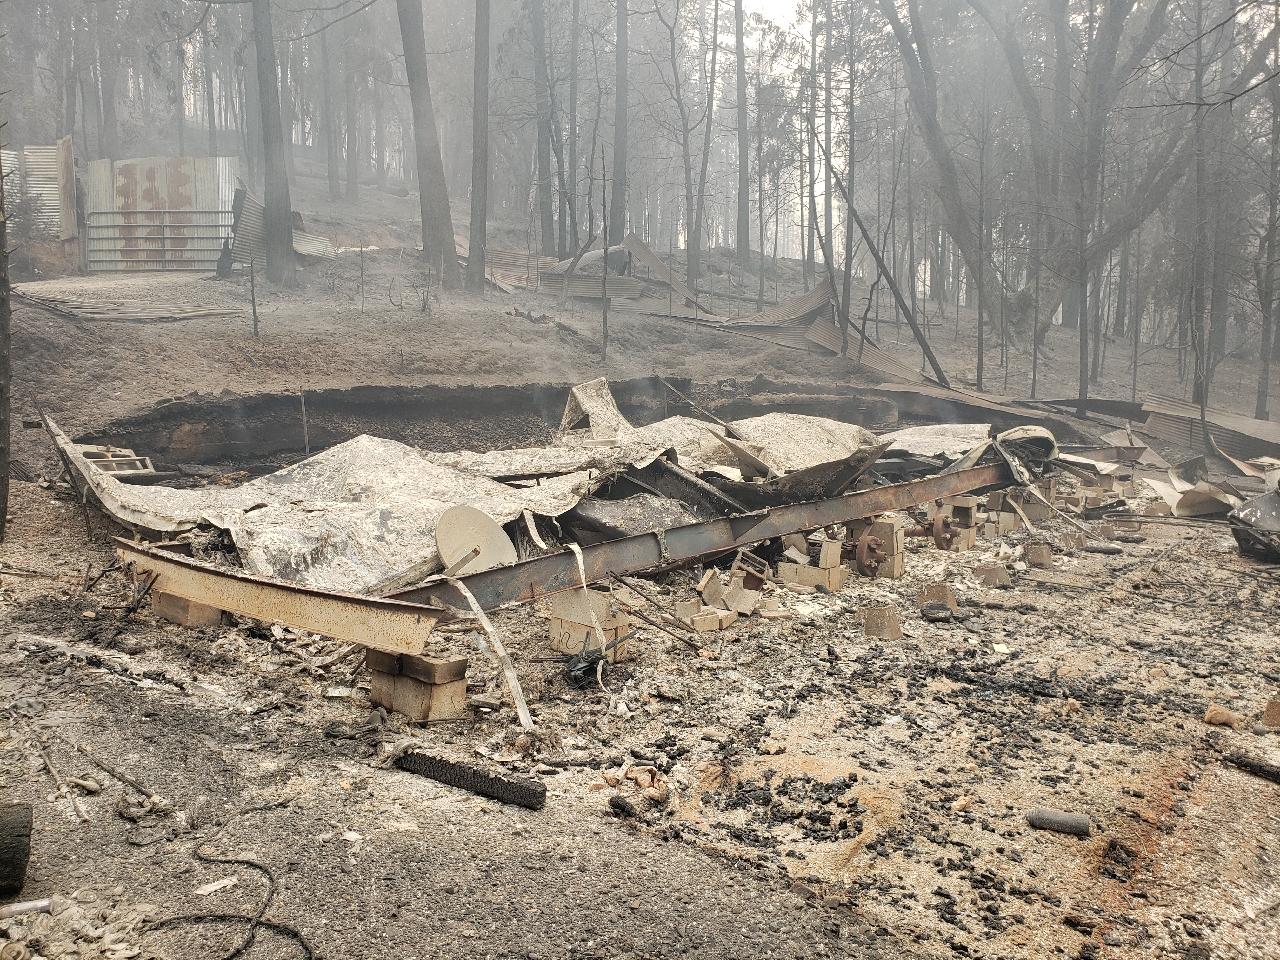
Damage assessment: destroyed